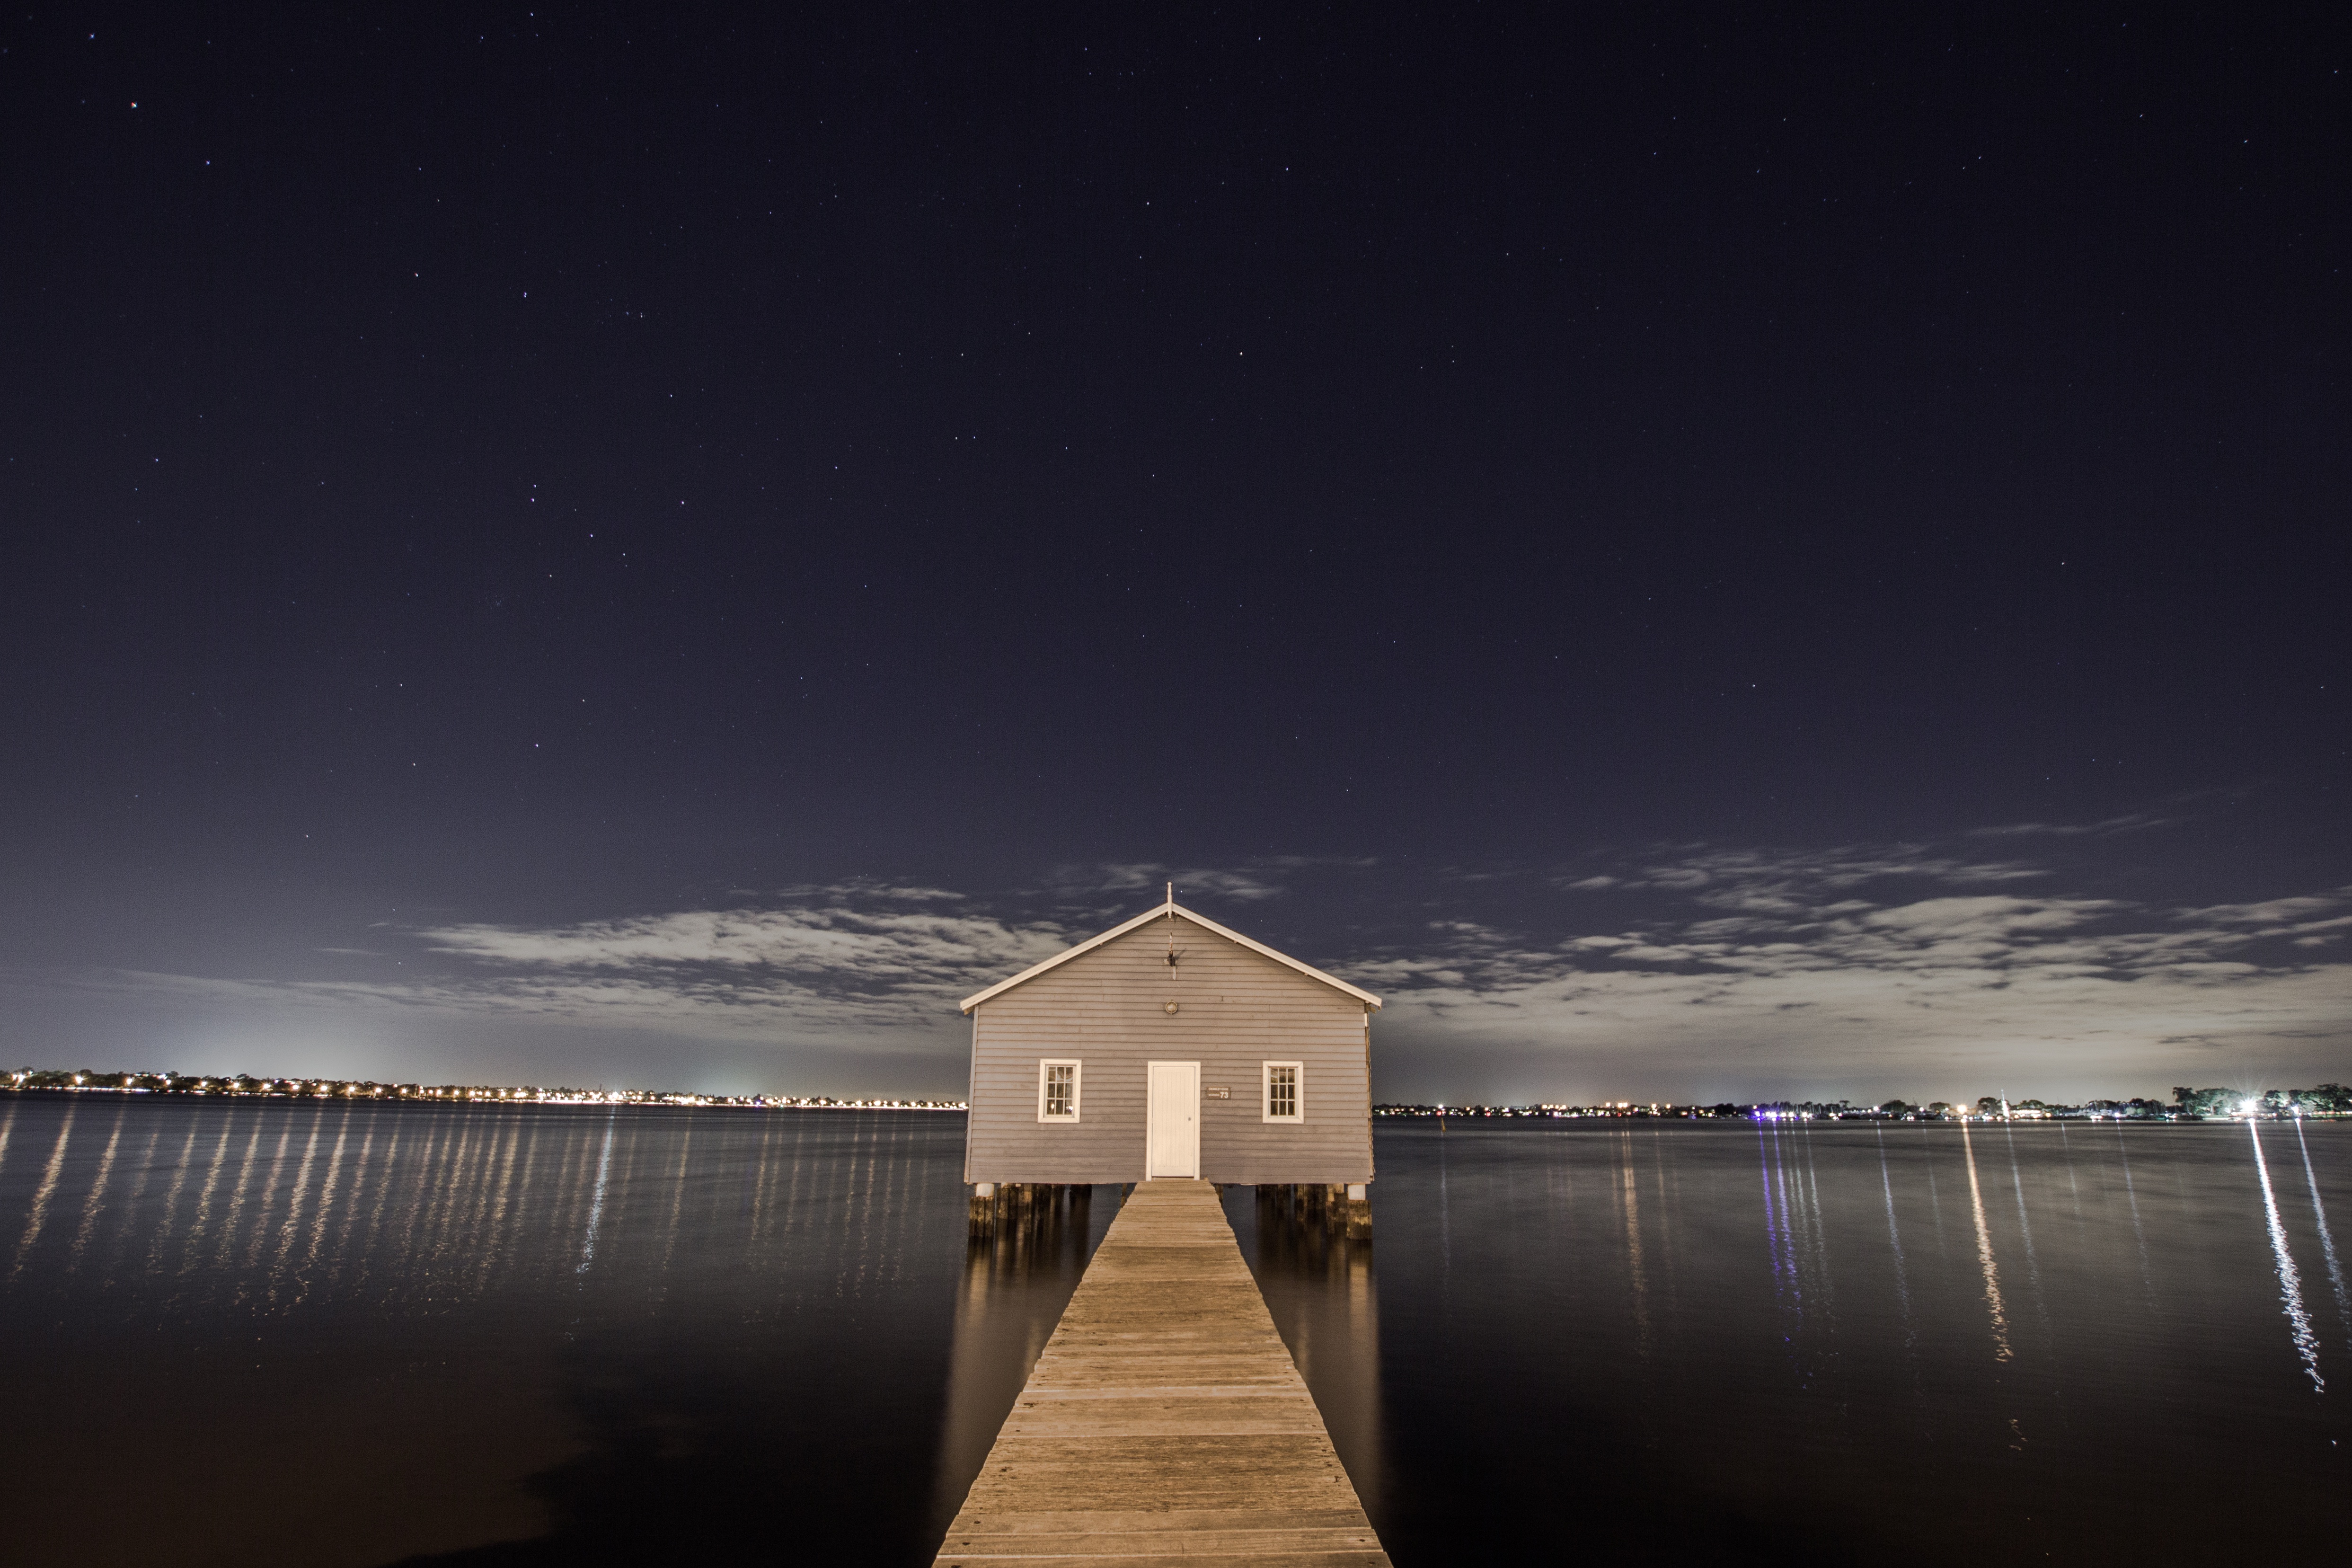
sea, horizon, light, sky, sunrise, night, house, sunlight, morning, wave, dawn, atmosphere, symmetric, symmetrical, dusk, evening, reflection, darkness, moonlight, pontoon, stars, symmetry, scandinavia, hd wallpaper, astronomical object, black wallpaper, atmospheric phenomenon, atmosphere of earth, desktop backgrounds, landing stage